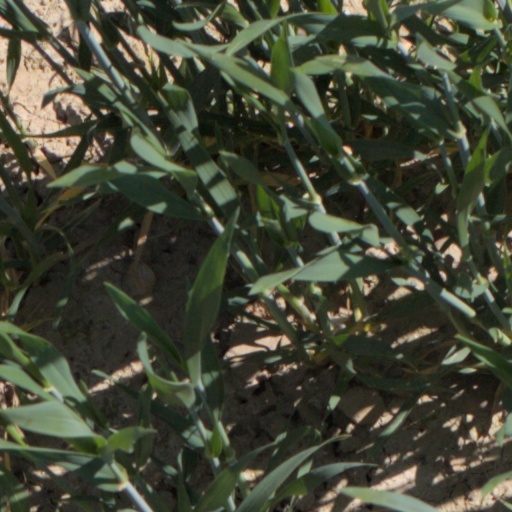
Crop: wheat